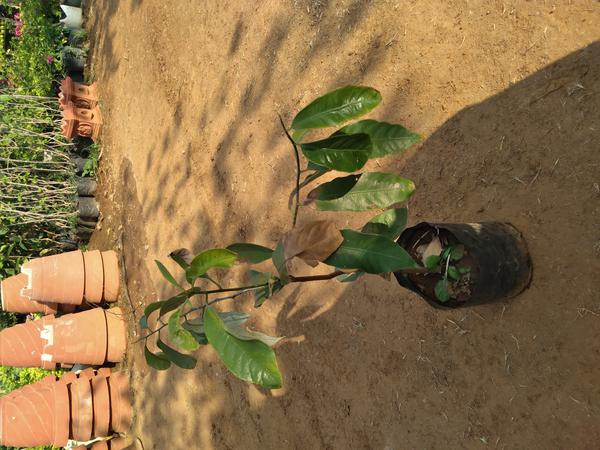
Plant: Mango